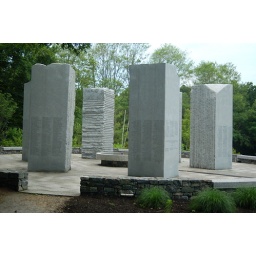
part of the vietnam war memorial in green hill park.